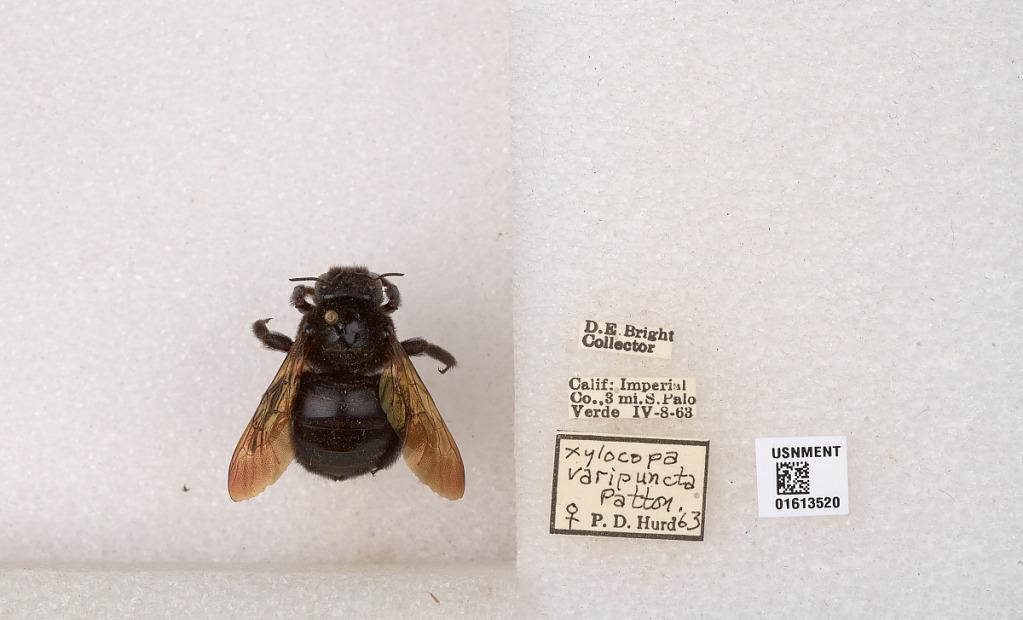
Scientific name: Xylocopa (Neoxylocopa) varipuncta Patton
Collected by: D. Bright
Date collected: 1963-4-8
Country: United States
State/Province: California
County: Imperial
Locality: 3 miles south of Palo Verde
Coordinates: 33.3893, -114.732
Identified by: Hurd, P. D.